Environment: real
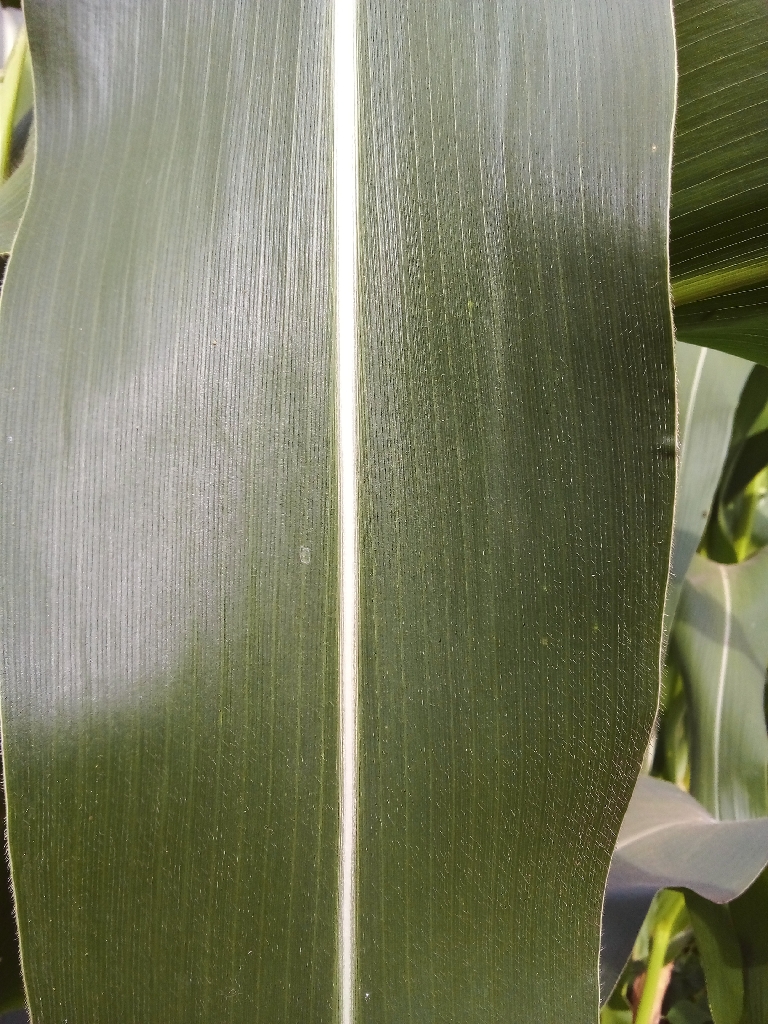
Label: healthy